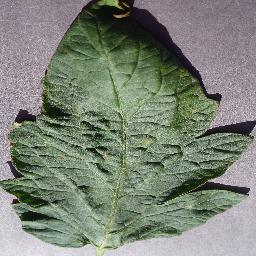
Label: Tomato___Target_Spot